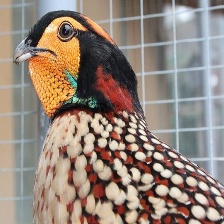
Species: CABOTS TRAGOPAN
Scientific name: TRAGOPAN CABOTI